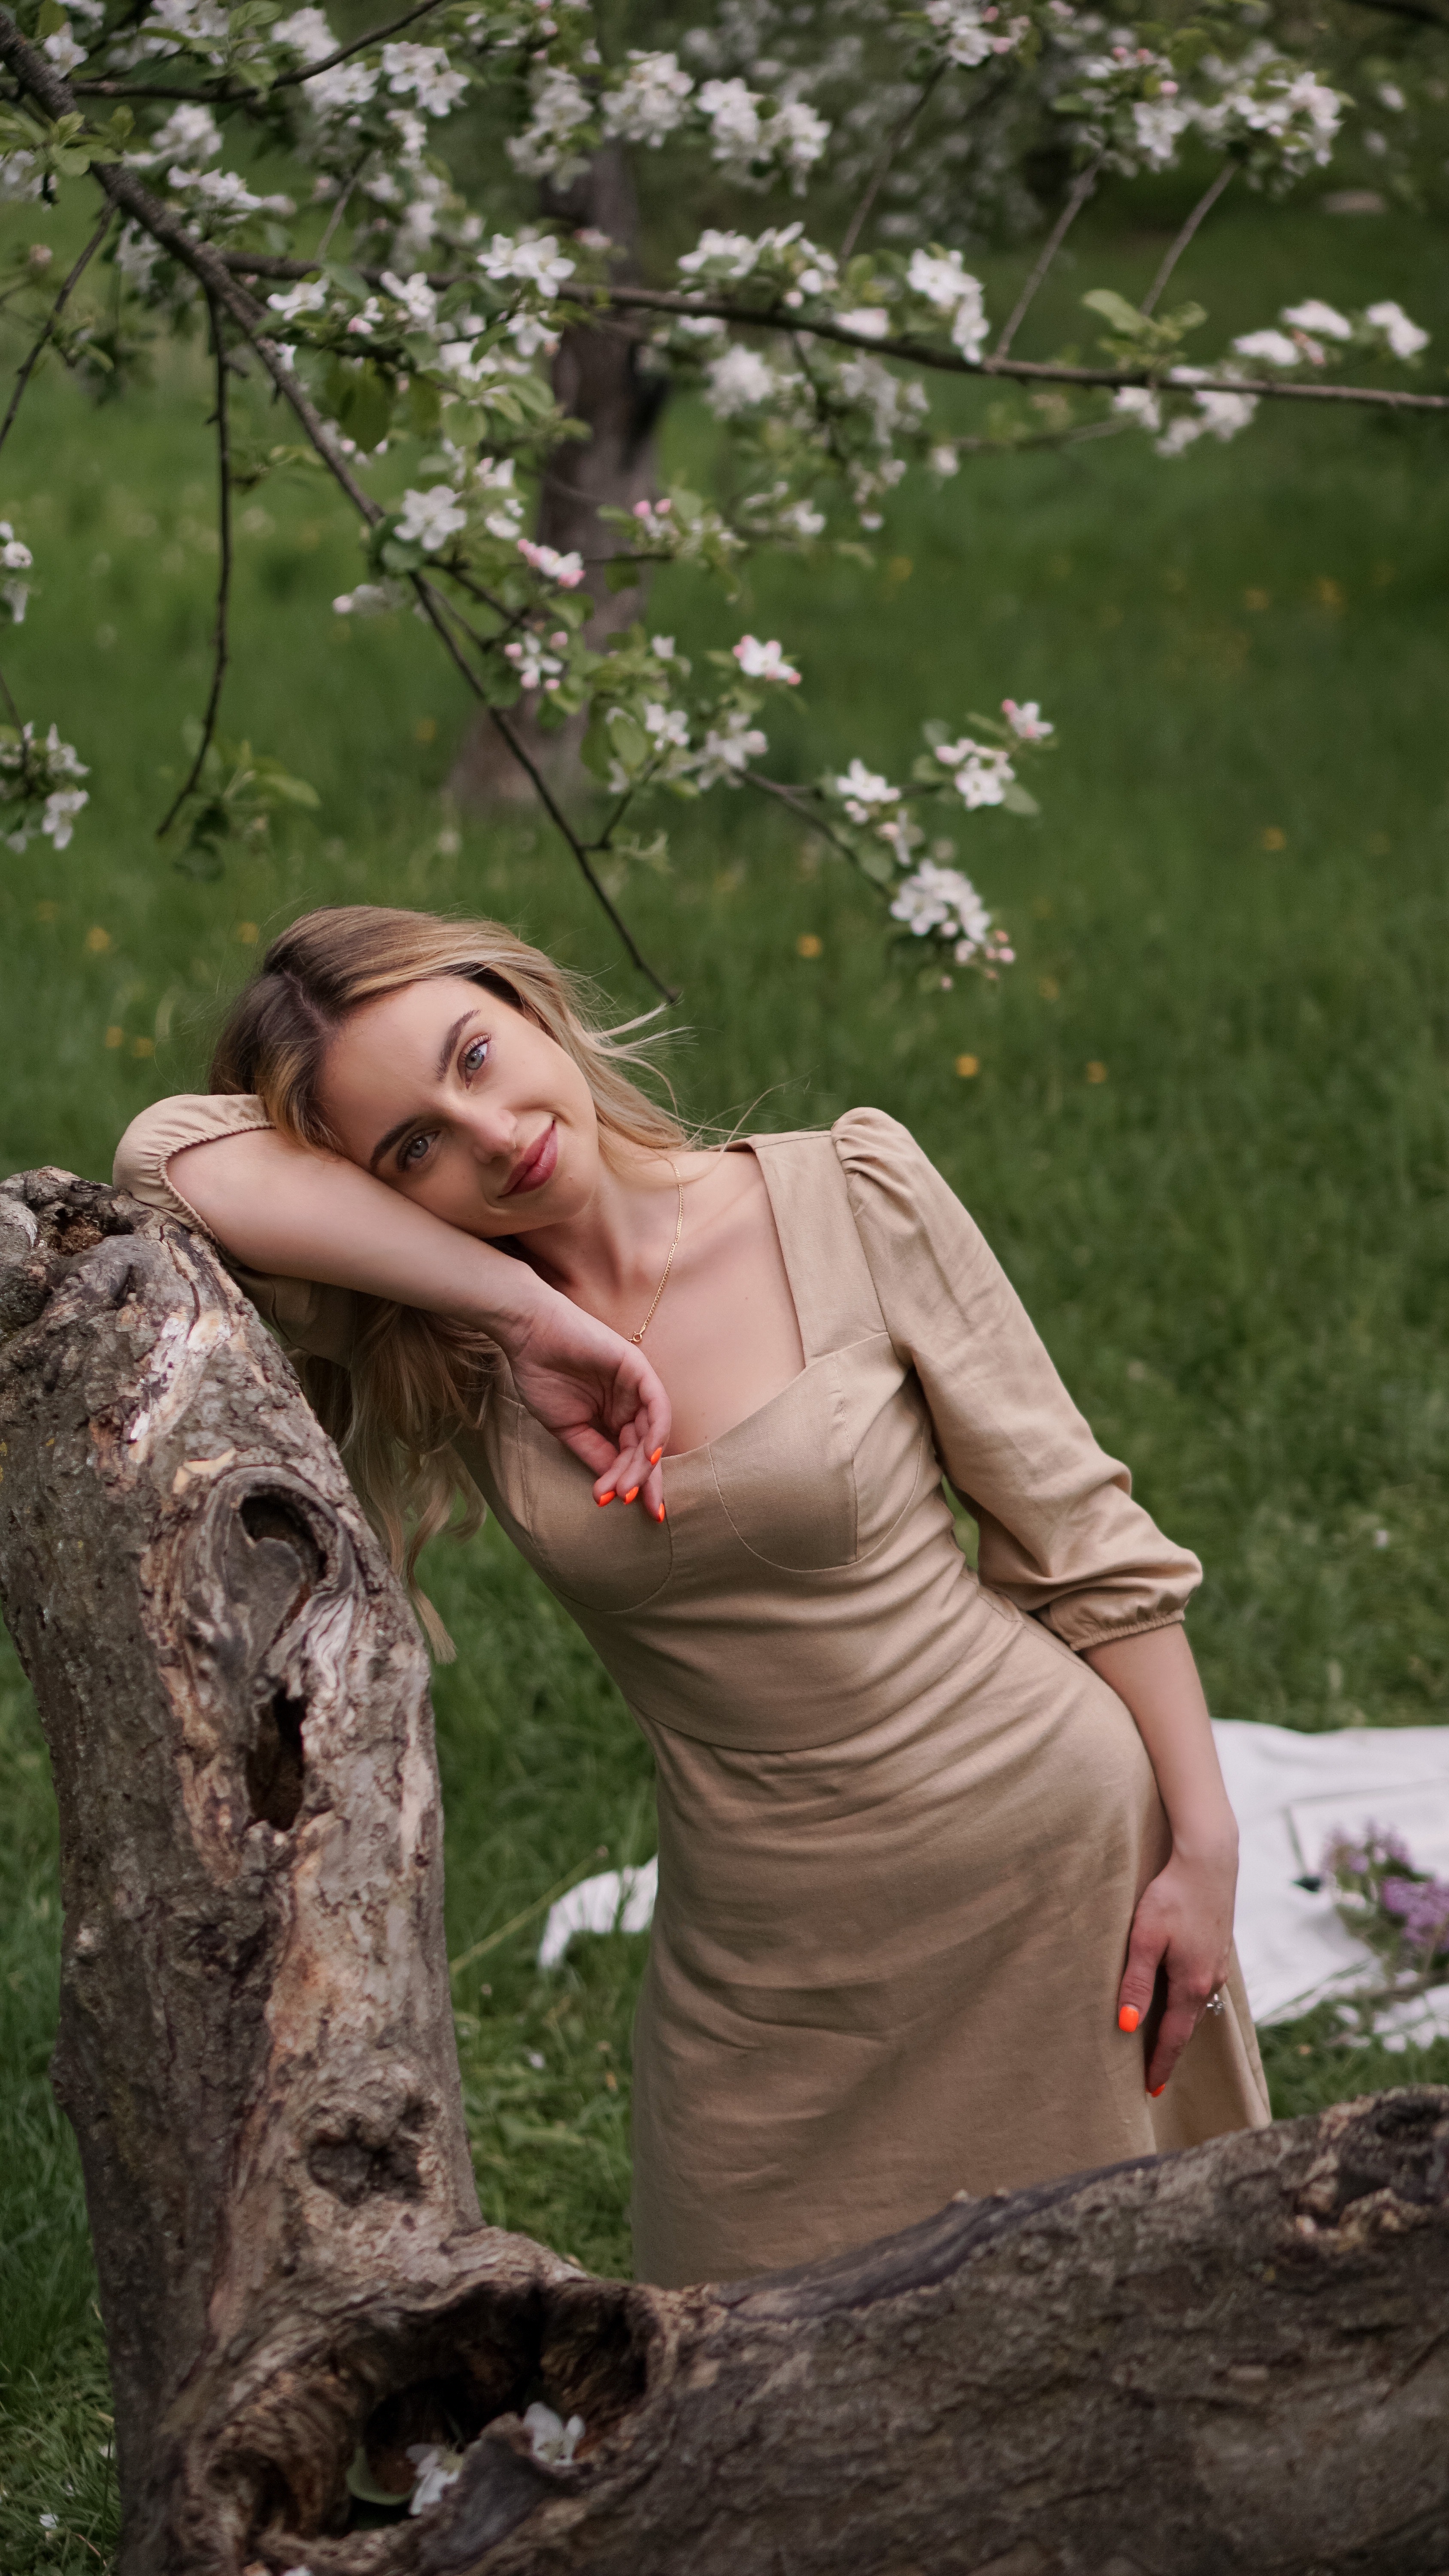
woman, skin, head, smile, plant, People in nature, leaf, flash photography, flower, happy, gesture, grass, wood, tree, fawn, twig, leisure, long hair, trunk, forest, brown hair, fun, spring, woodland, blossom, sitting, rock, child, soil, portrait photography, photo shoot, flowering plant, autumn, necklace, model